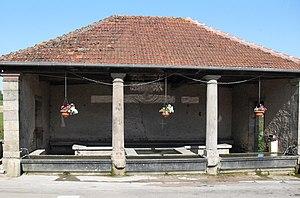
Lavoir à Frizon
Frizon est une commune française située dans le département des Vosges, en région Grand Est.